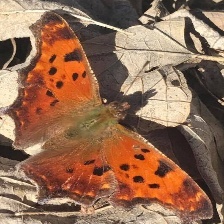
Species: EASTERN COMA
Butterfly family (ImageNet category): admiral